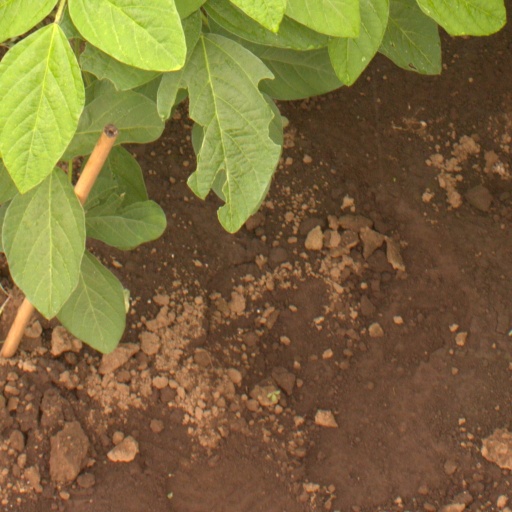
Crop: soybean